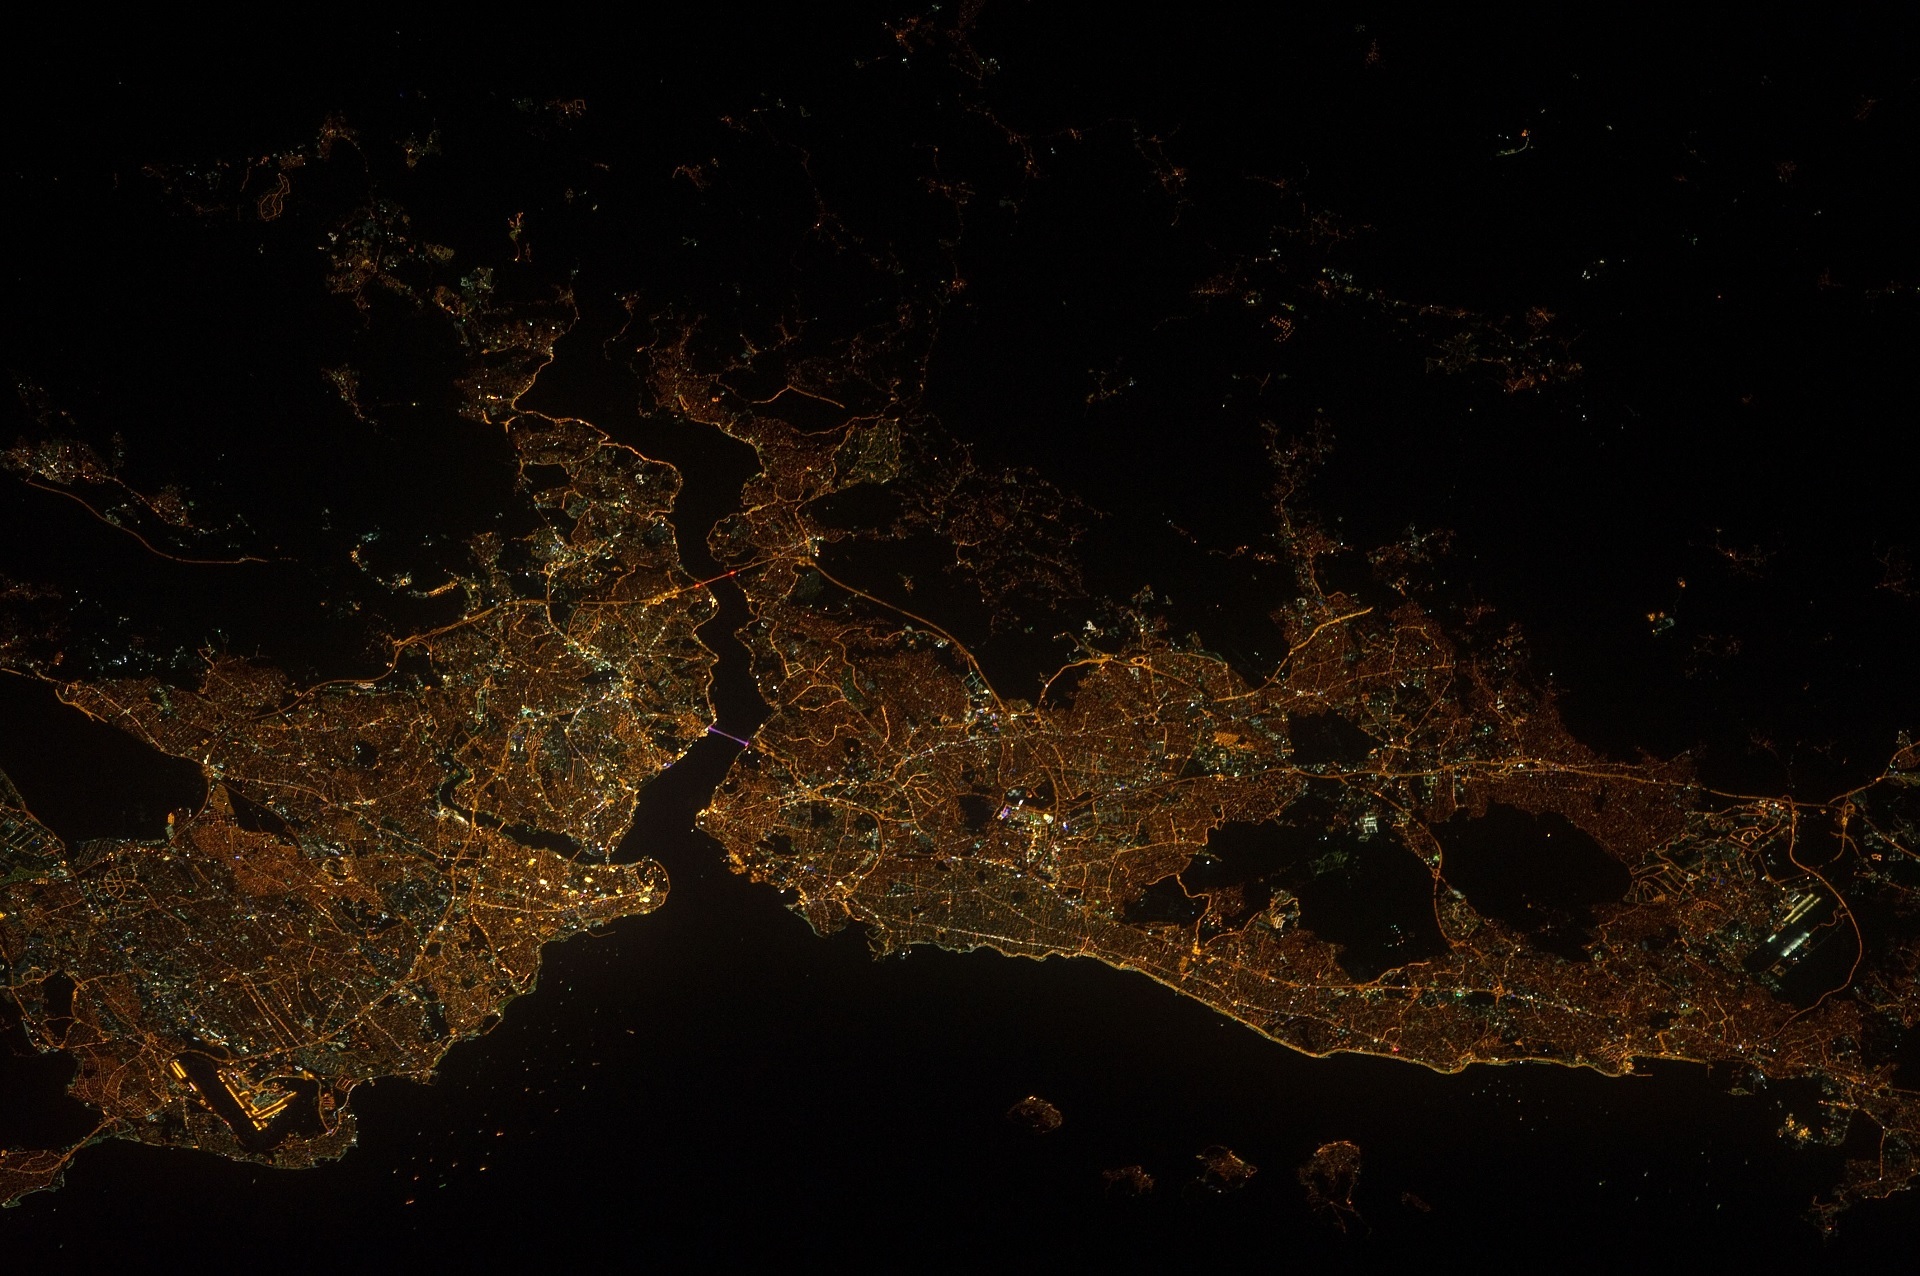
landscape, ocean, light, night, cosmos, city, panorama, reflection, scenic, space, darkness, aerial view, outer space, lights, earth, turkey, istanbul, screenshot, international space station, astronauts, flyover, geological phenomenon